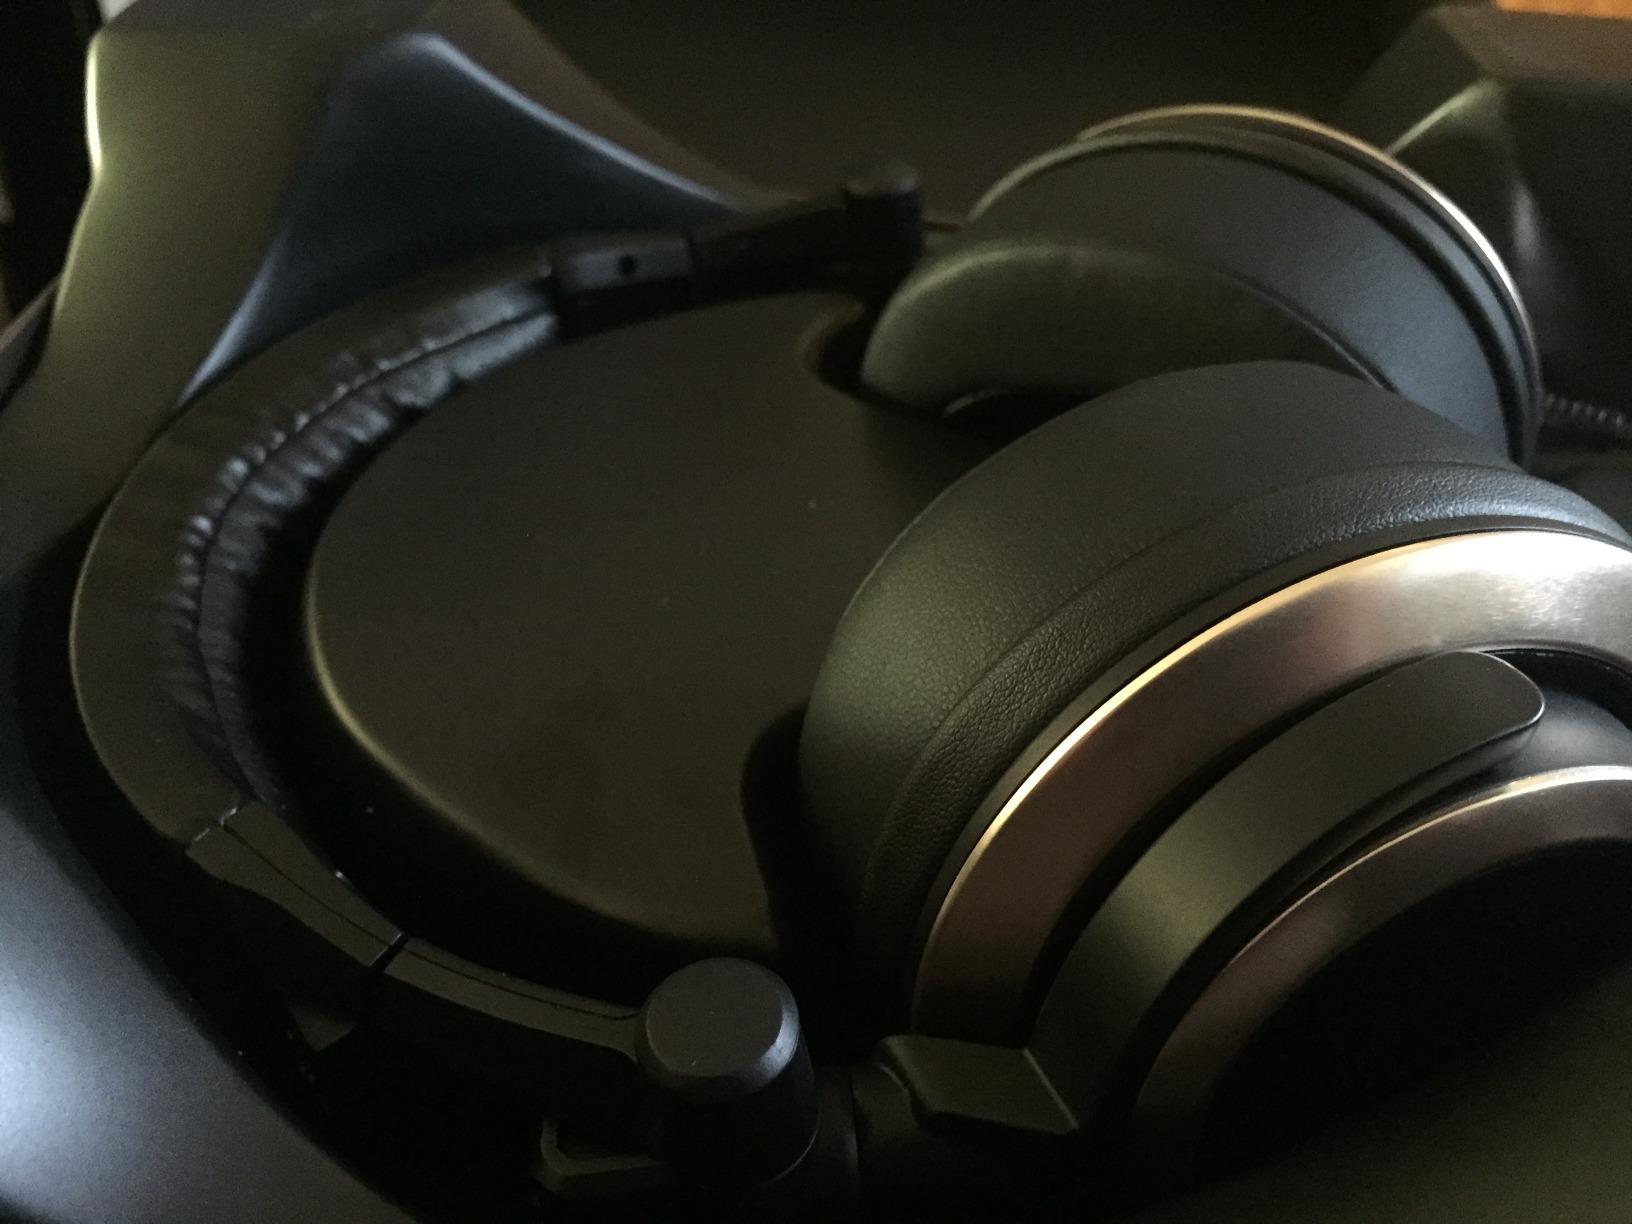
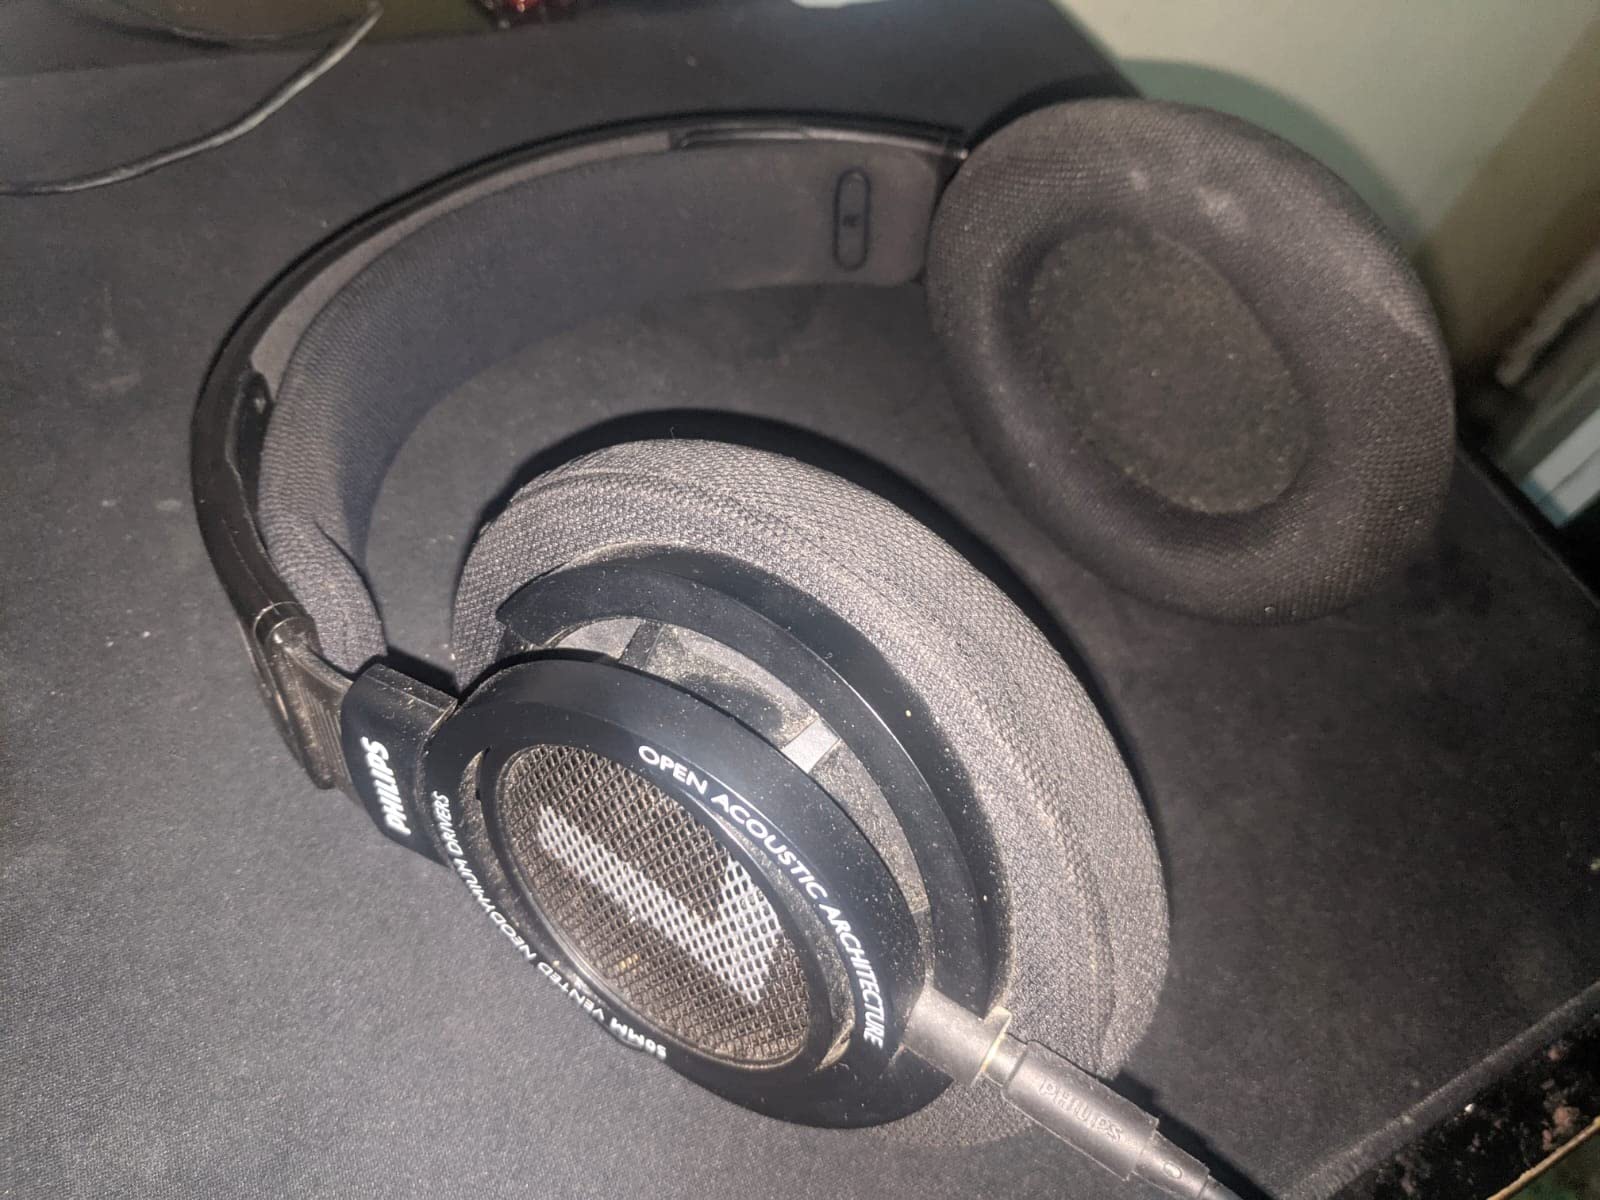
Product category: headphones
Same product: no